Deltoptychius

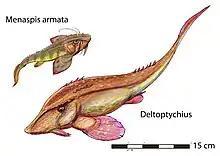
Life reconstruction of "Deltoptychius" alongside the related menaspiform "Menaspis"

Deltoptychius (from , 'triangle' and 'fold') is an extinct species of cartilaginous fish related to the modern chimaeras. It lived in the Carboniferous period in present-day United Kingdom. Fossils of the genus have been found in the Glencartholm Volcanic Beds Formation of the Upper Border Group in Scotland.